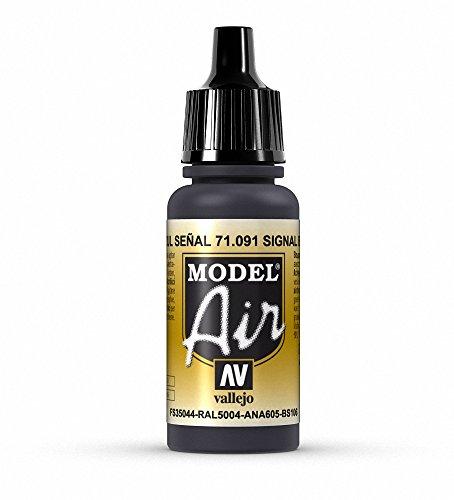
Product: Vallejo Insignia Blue Paint, 17ml
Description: Great Condition.
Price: $5.99
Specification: ProductDimensions:0.8x0.8x3inches|ItemWeight:0.96ounces|ShippingWeight:0.96ounces(Viewshippingratesandpolicies)|DomesticShipping:ItemcanbeshippedwithinU.S.|InternationalShipping:ThisitemcanbeshippedtoselectcountriesoutsideoftheU.S.LearnMore|ASIN:B002U31P9U|Itemmodelnumber:VJ71091|Manufacturerrecommendedage:8months-15years